Edward Stirling (politician)

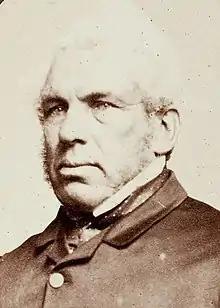
Stirling c. 1863

Edward Stirling (c. 1808 – 2 February 1873) was an early settler of South Australia. He established several pastoral properties and was a co-founder of what became Elders Limited, also serving two terms in the South Australian Legislative Council.